Sully, Saône-et-Loire

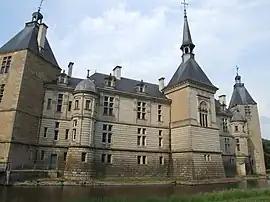
Chateau

Sully is a commune in the Saône-et-Loire department in the region of Bourgogne-Franche-Comté in eastern France.